Alfred-Ingemar Berndt

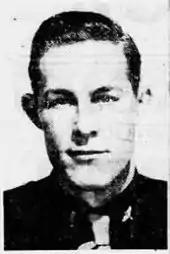
First lieutenant James Gordon Dennis

On 24 May 1944, just before the Western Allies landed in Normandy, a USAAF B-17 #42-31941 "Big Stoop" from the 350th Bombardment Squadron was shot down by Luftwaffe fighters west of Buckwitzer See, Wusterhausen. Eight crew members were taken prisoner, among them the co-pilot second lieutenant James Gordon Dennis. Berndt halted his car on Hamburger Chaussee in , where Dennis was being held, and, over the protests of two guards accompanying him, shot Dennis dead in the street. Dennis was initially buried at Friedhof Segeletz on 26 May 1944. His remains were later interred at the Ardennes American Cemetery and Memorial.